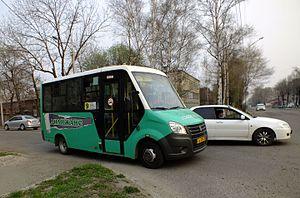
Le GAZelle NEXT est une version améliorée du produit de la série originale de fourgonnettes et de camions GAZelle à usage moyen produit par le géant automobile russe GAZ. Il est produit parallèlement à la GAZelle d'origine désormais connue sous le nom de GAZelle Business.
Marchroutka est le nom donné aux taxis collectifs dans les pays de l'ex-Union soviétique et en Bulgarie.